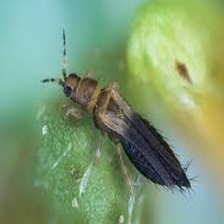
Label: thrips_disease